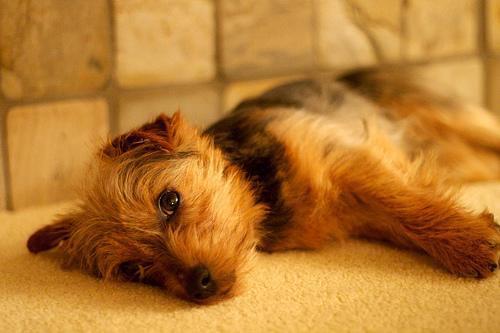
Norfolk_terrier